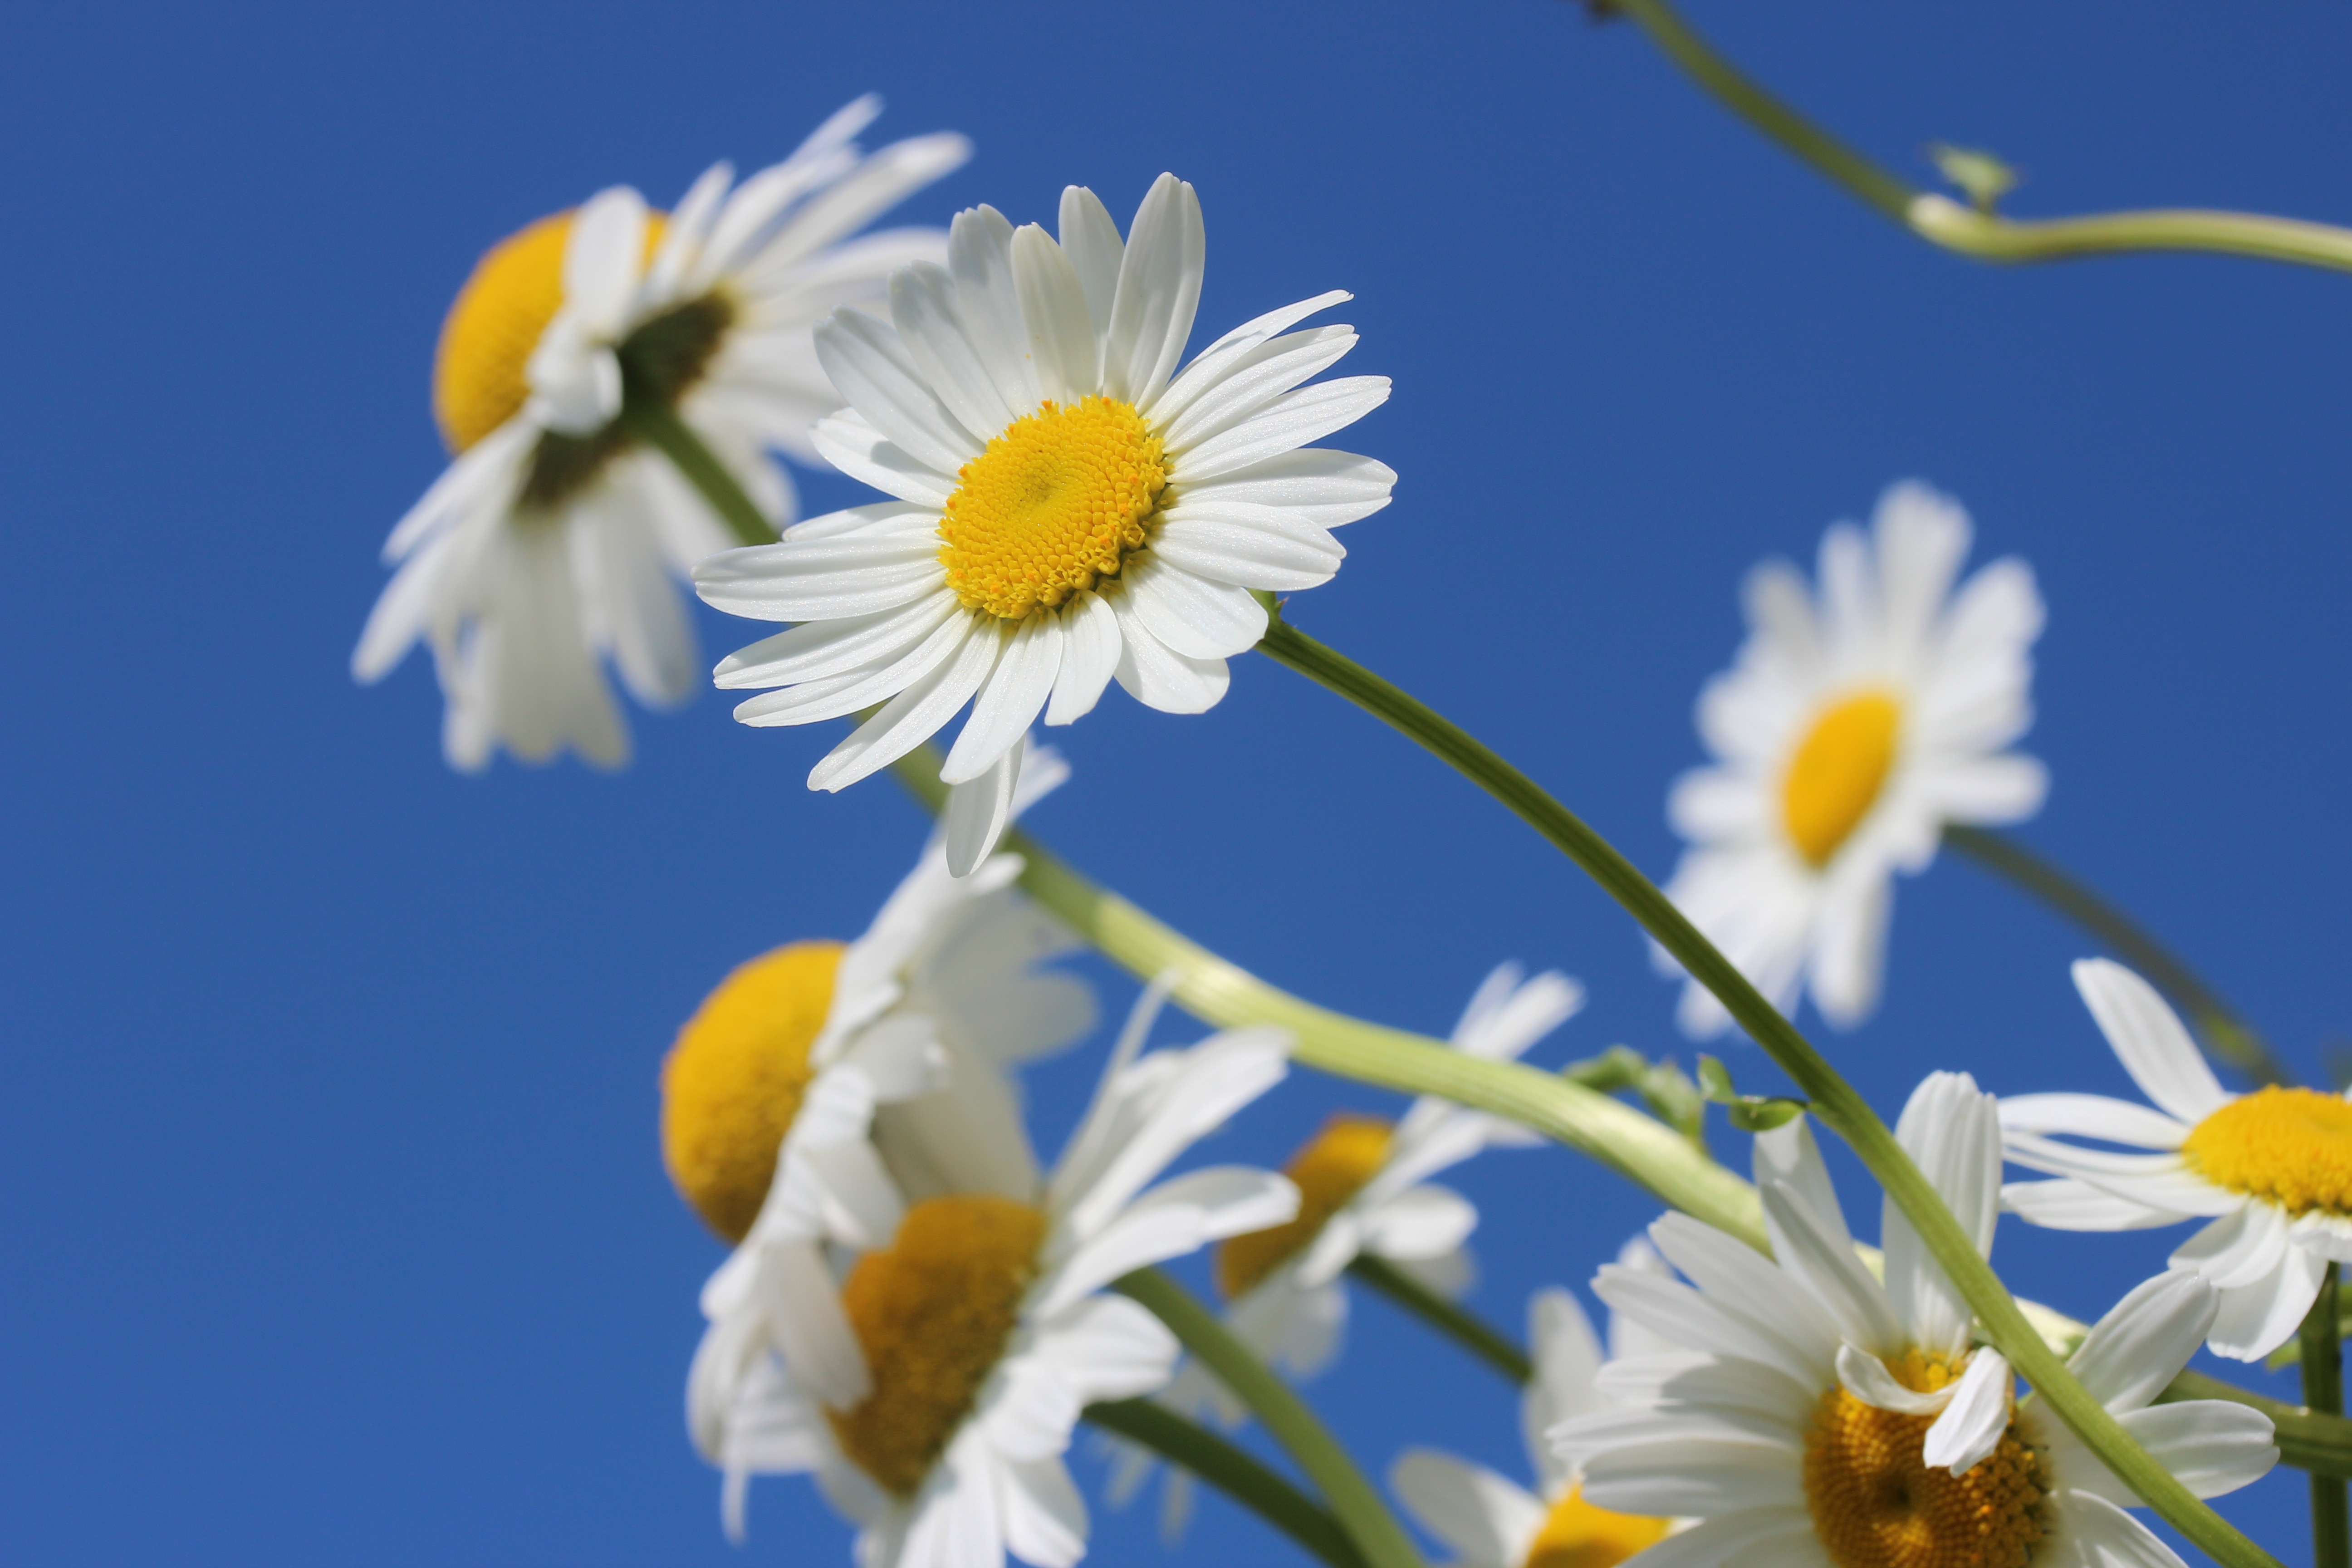
landscape, nature, branch, blossom, plant, sky, white, meadow, sunlight, flower, petal, bloom, summer, daisy, idyllic, spring, botany, yellow, garden, flora, blue sky, wildflower, flowers, close up, happiness, daisies, macro photography, blossomed, flowering plant, daisy family, oxeye daisy, plant stem, land plant, chamaemelum nobile